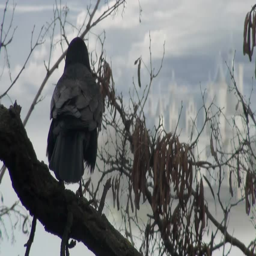
black crow sitting on tree and there is nut